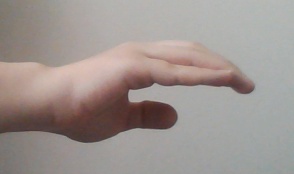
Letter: jeem